Tim Hill (baseball)

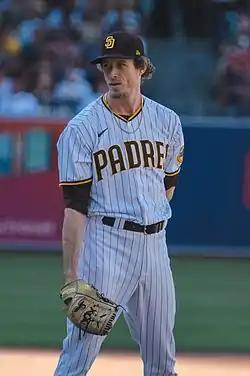
Hill with the San Diego Padres in 2022

Timothy Hill (born February 10, 1990) is an American professional baseball pitcher for the New York Yankees of Major League Baseball (MLB). He has previously played in MLB for the Kansas City Royals, San Diego Padres, and Chicago White Sox. Hill was selected by the Royals in the 32nd round of the 2014 MLB draft, and made his MLB debut in 2018.